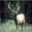
Label: deer